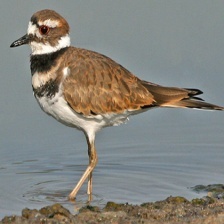
Species: KILLDEAR
Scientific name: CHARADRIUS VOCIFERUS